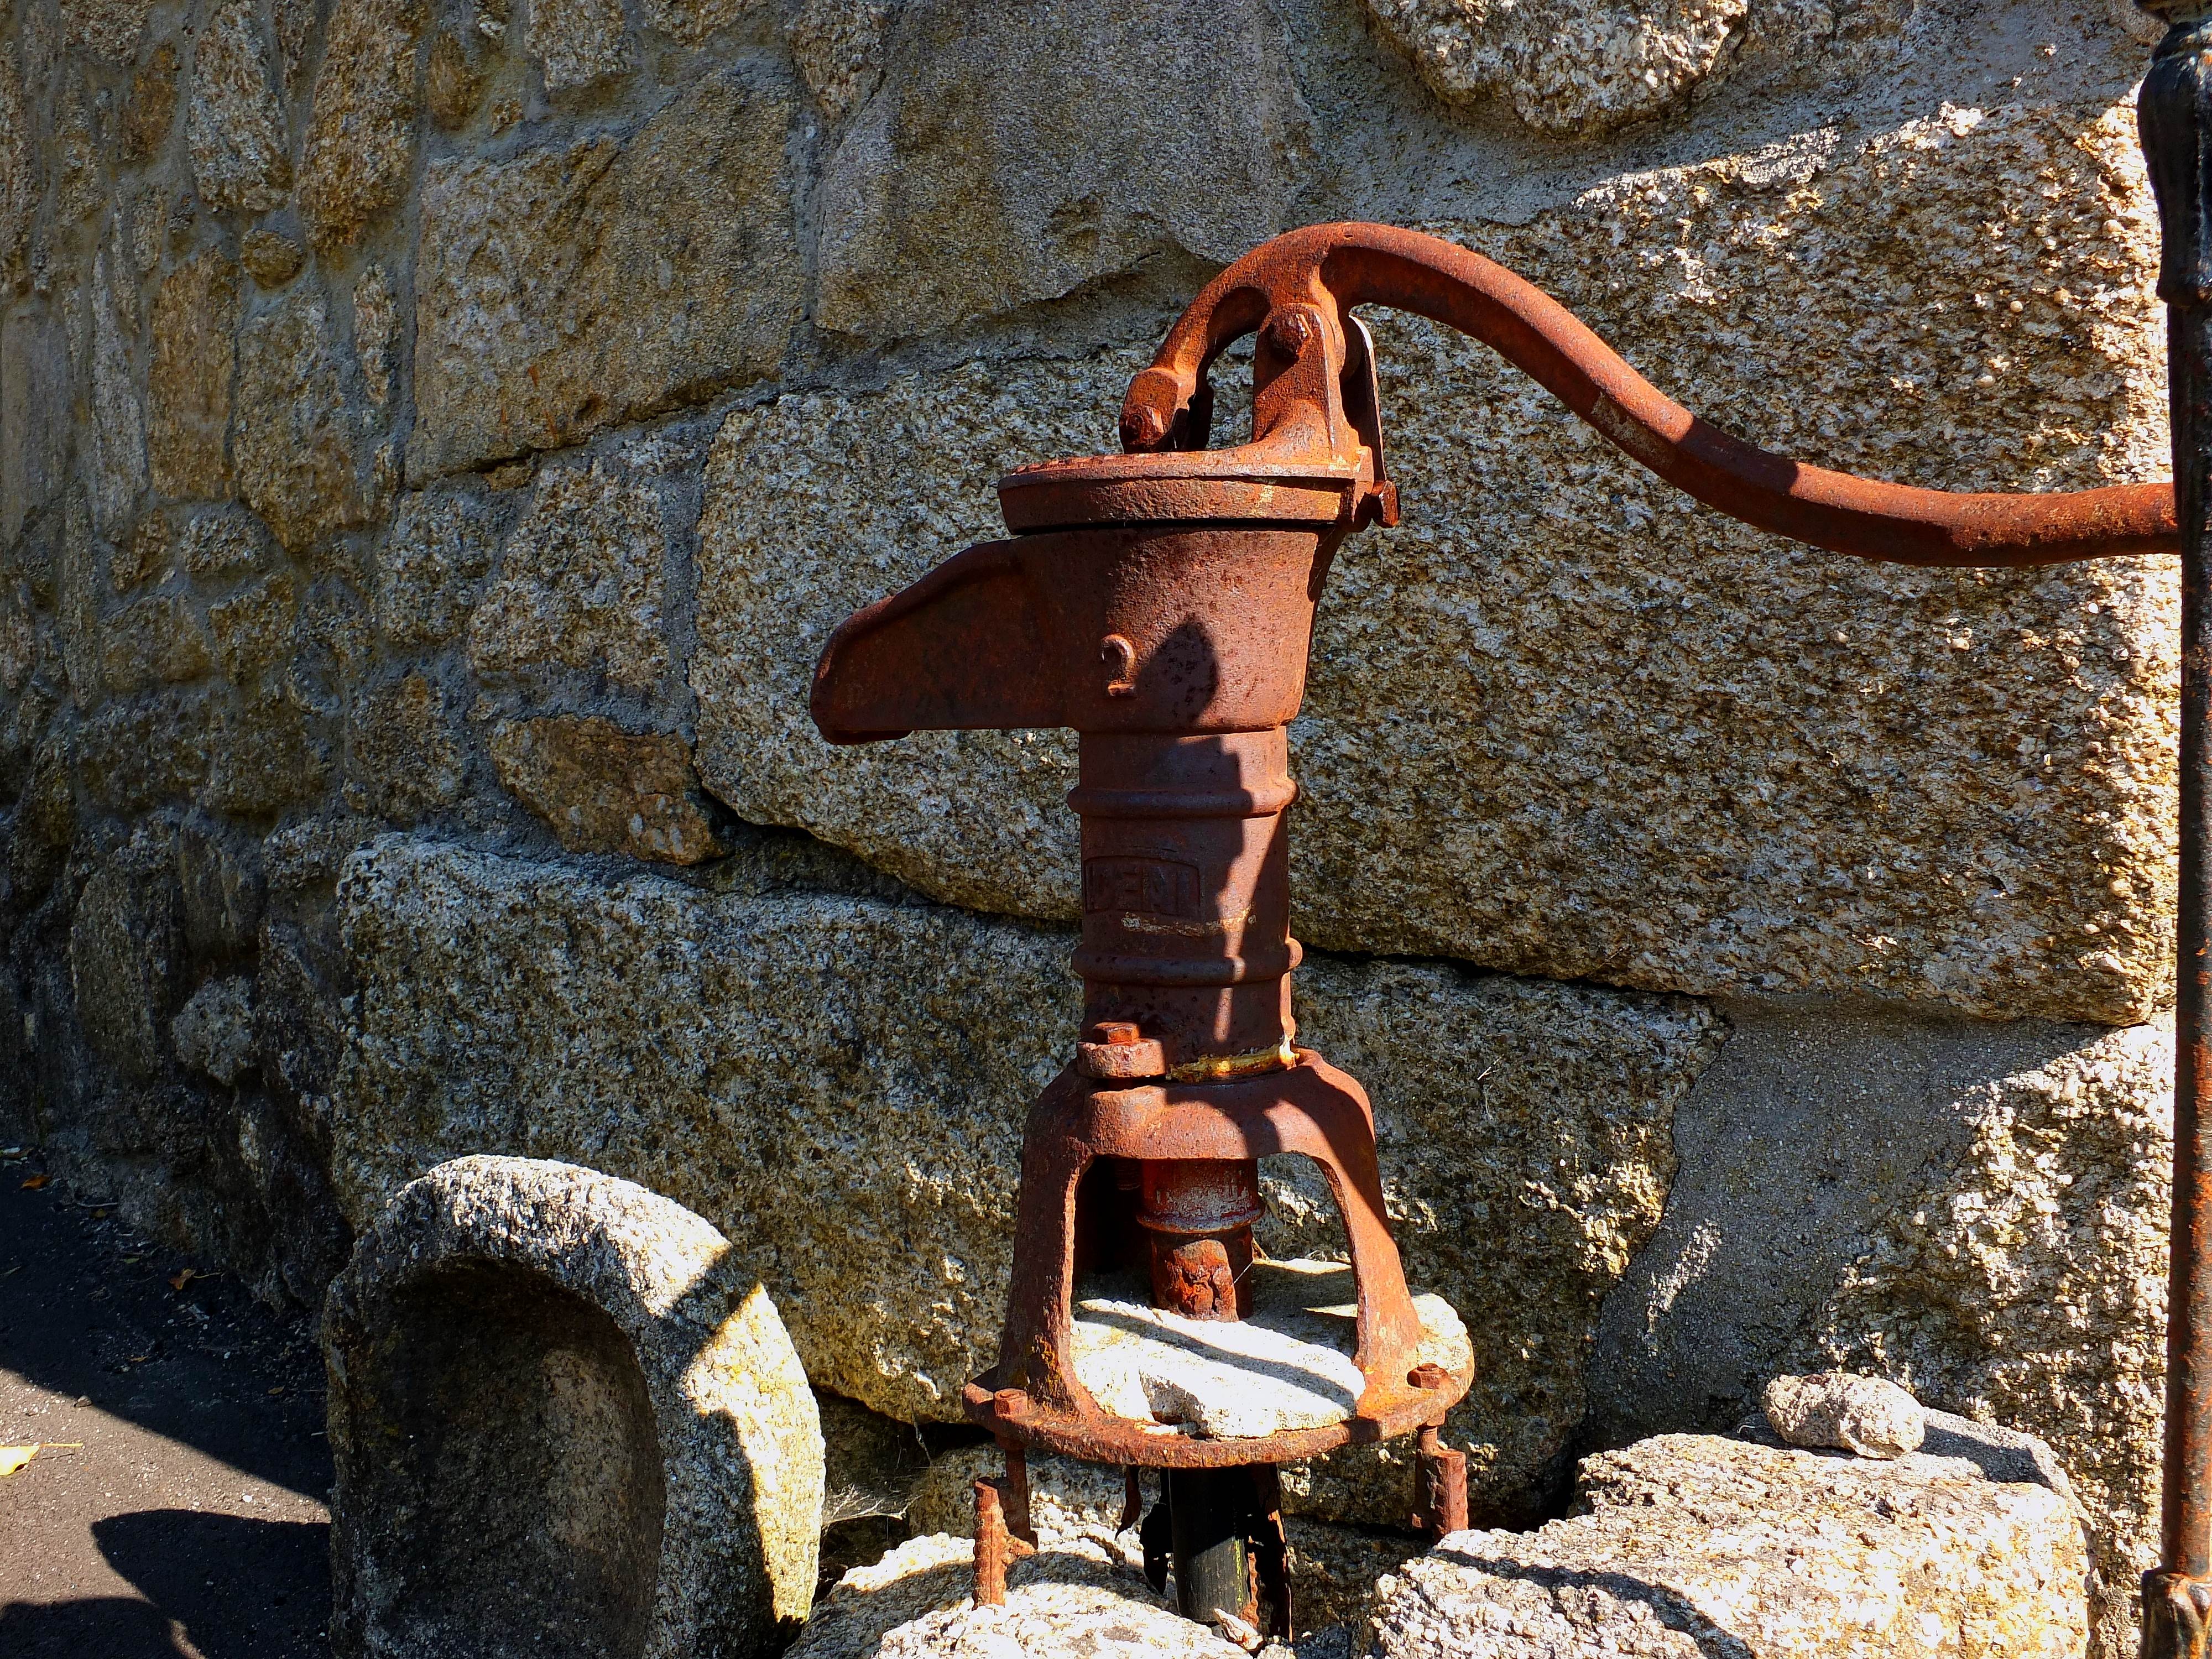
landscape, rock, wood, vehicle, sculpture, spain, footwear, espaa, galicia, pontevedra, paisajes, iron, ggl1, gaby1, pontevedragaliciaespaa, fujifilmxs1, pedre, cerdedo